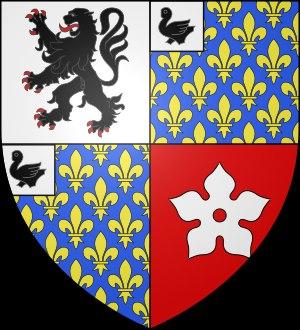
Les blasons composent souvent plusieurs armes sur un même écu. Des armes composées sont formées d'armes plus simples, accolées suivant une figure de partition simple, ou assemblées par quartiers. Des armes peuvent également être composées par des pièces honorables, le plus souvent en ajoutant un chef ou un canton aux armoiries principales.